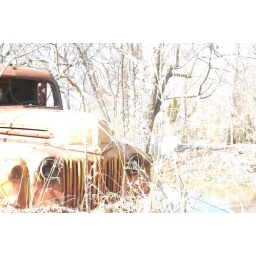
old truck off of a side road in cartersville, ga